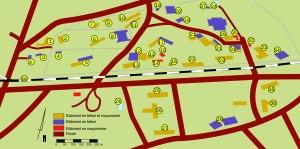
Le complot du 20 juillet 1944 est une tentative d'assassinat visant Adolf Hitler, planifiée par des conjurés civils et militaires souhaitant le renversement du régime nazi afin de pouvoir négocier la fin de la Seconde Guerre mondiale avec les puissances alliées.